Marmon-Herrington

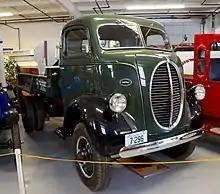
A 1940 Ford/Marmon-Herrington dump truck preserved at the Pacific Northwest Truck Museum, in Oregon

During World War II the British were looking for a purpose-built airborne light tank to replace the Tetrarch light tank but decided not to produce the tank in Britain due to a lack of production capacity. Instead, the American government was approached with a request that it produce a replacement for the Tetrarch. This request was made by the British Air Commission in Washington, D.C., with a proposal calling for a tank of between and to be developed, this being the maximum weight the War Office had decided could be carried by current glider technology. The United States Ordnance Department was given the task of developing the proposed tank, and in turn, requested designs from three American companies: General Motors, J. Walter Christie and Marmon-Herrington. The design offered by Christie in mid-1941 was rejected as it failed to meet the specified size requirements, as was a modified design the company produced in November. At a conference in May 1941, the Ordnance Department chose the Marmon-Herrington design and requested that the company produce a prototype tank, which was completed in late 1941; it was designated the Light Tank T9 (Airborne) by the company and the Ordnance Department and later designated M22.